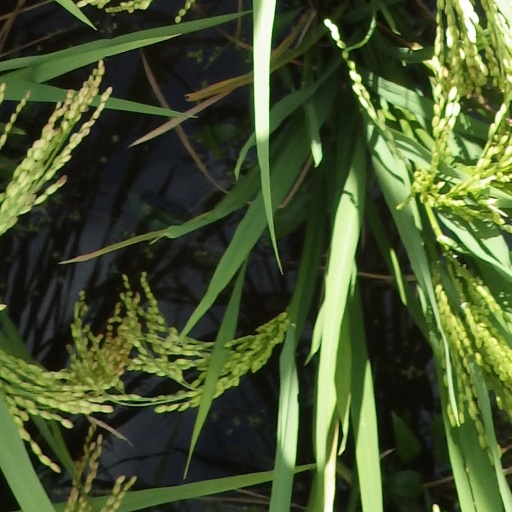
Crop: rice